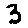
Label: 3